Koiwagawa Station

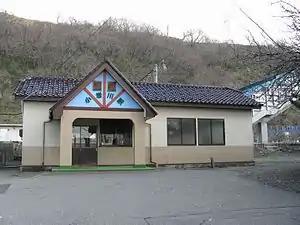
Koiwagawa Station in April 2008

is a railway station in the city of Tsuruoka, Yamagata, Japan, operated by East Japan Railway Company (JR East).